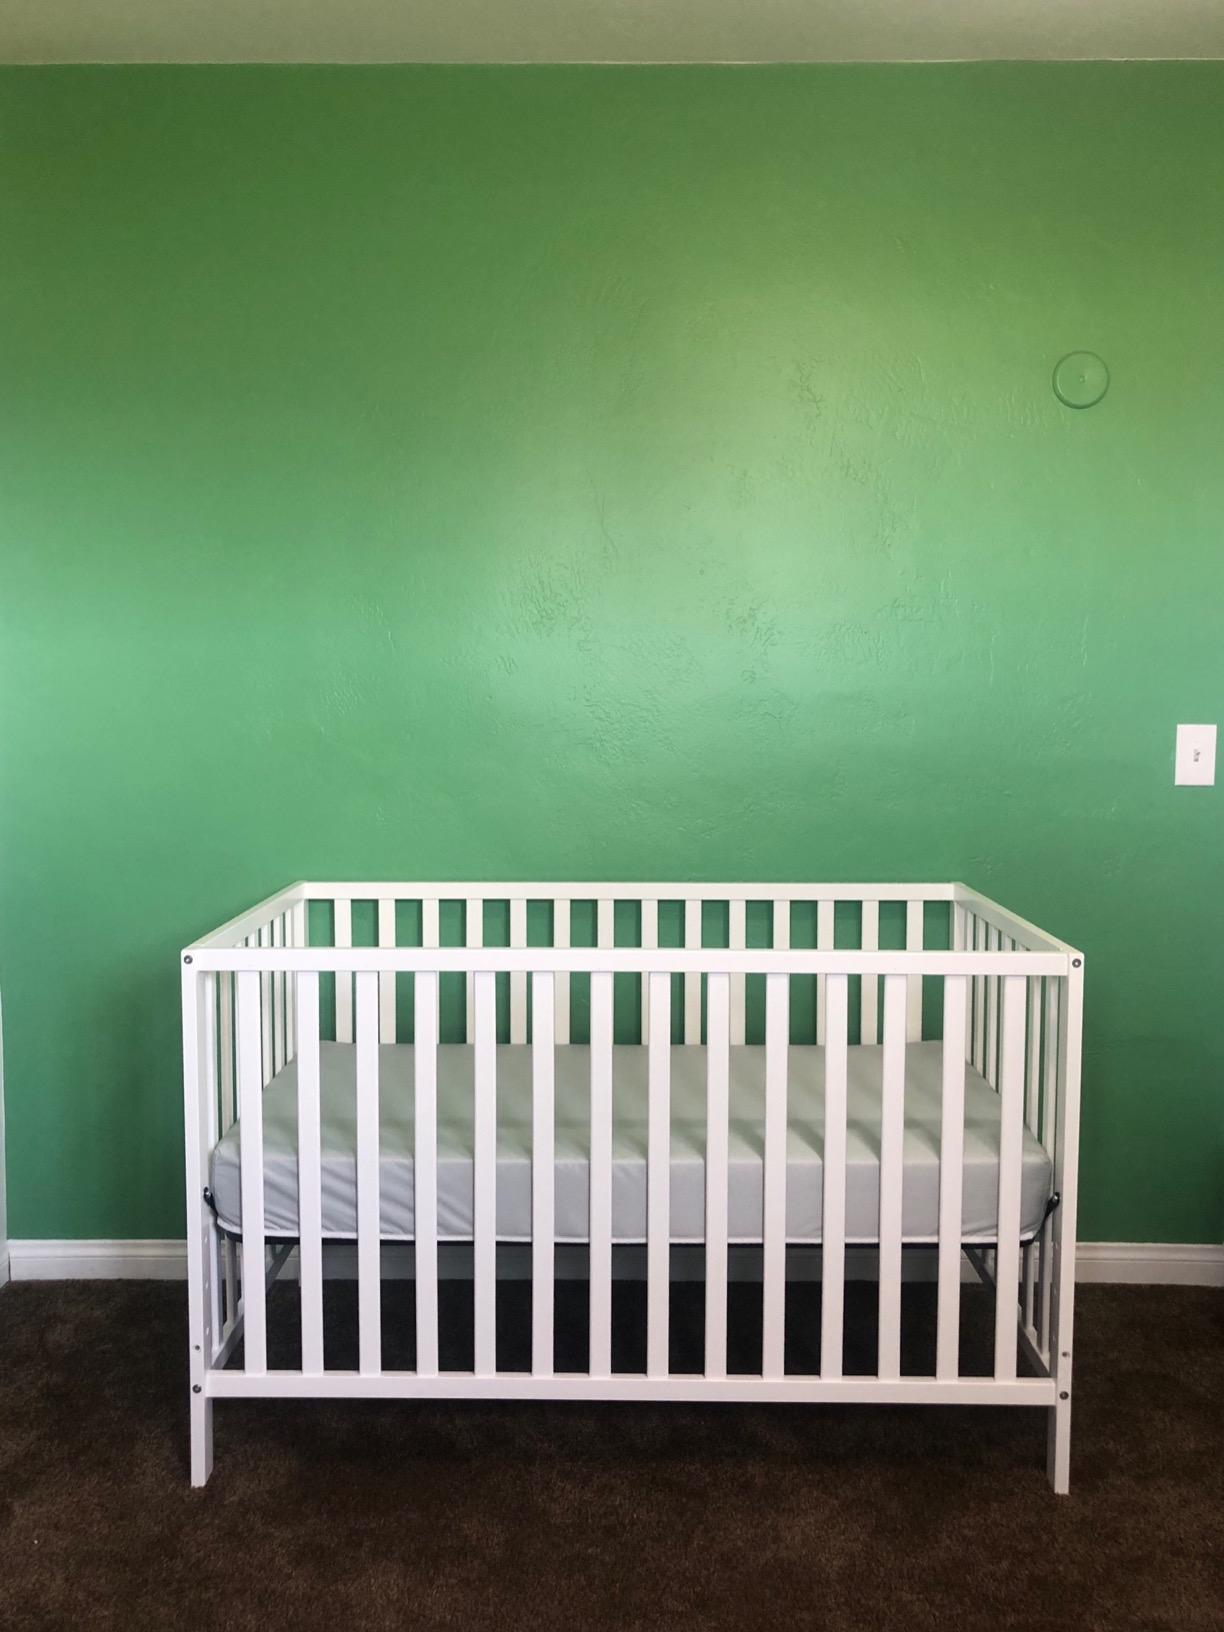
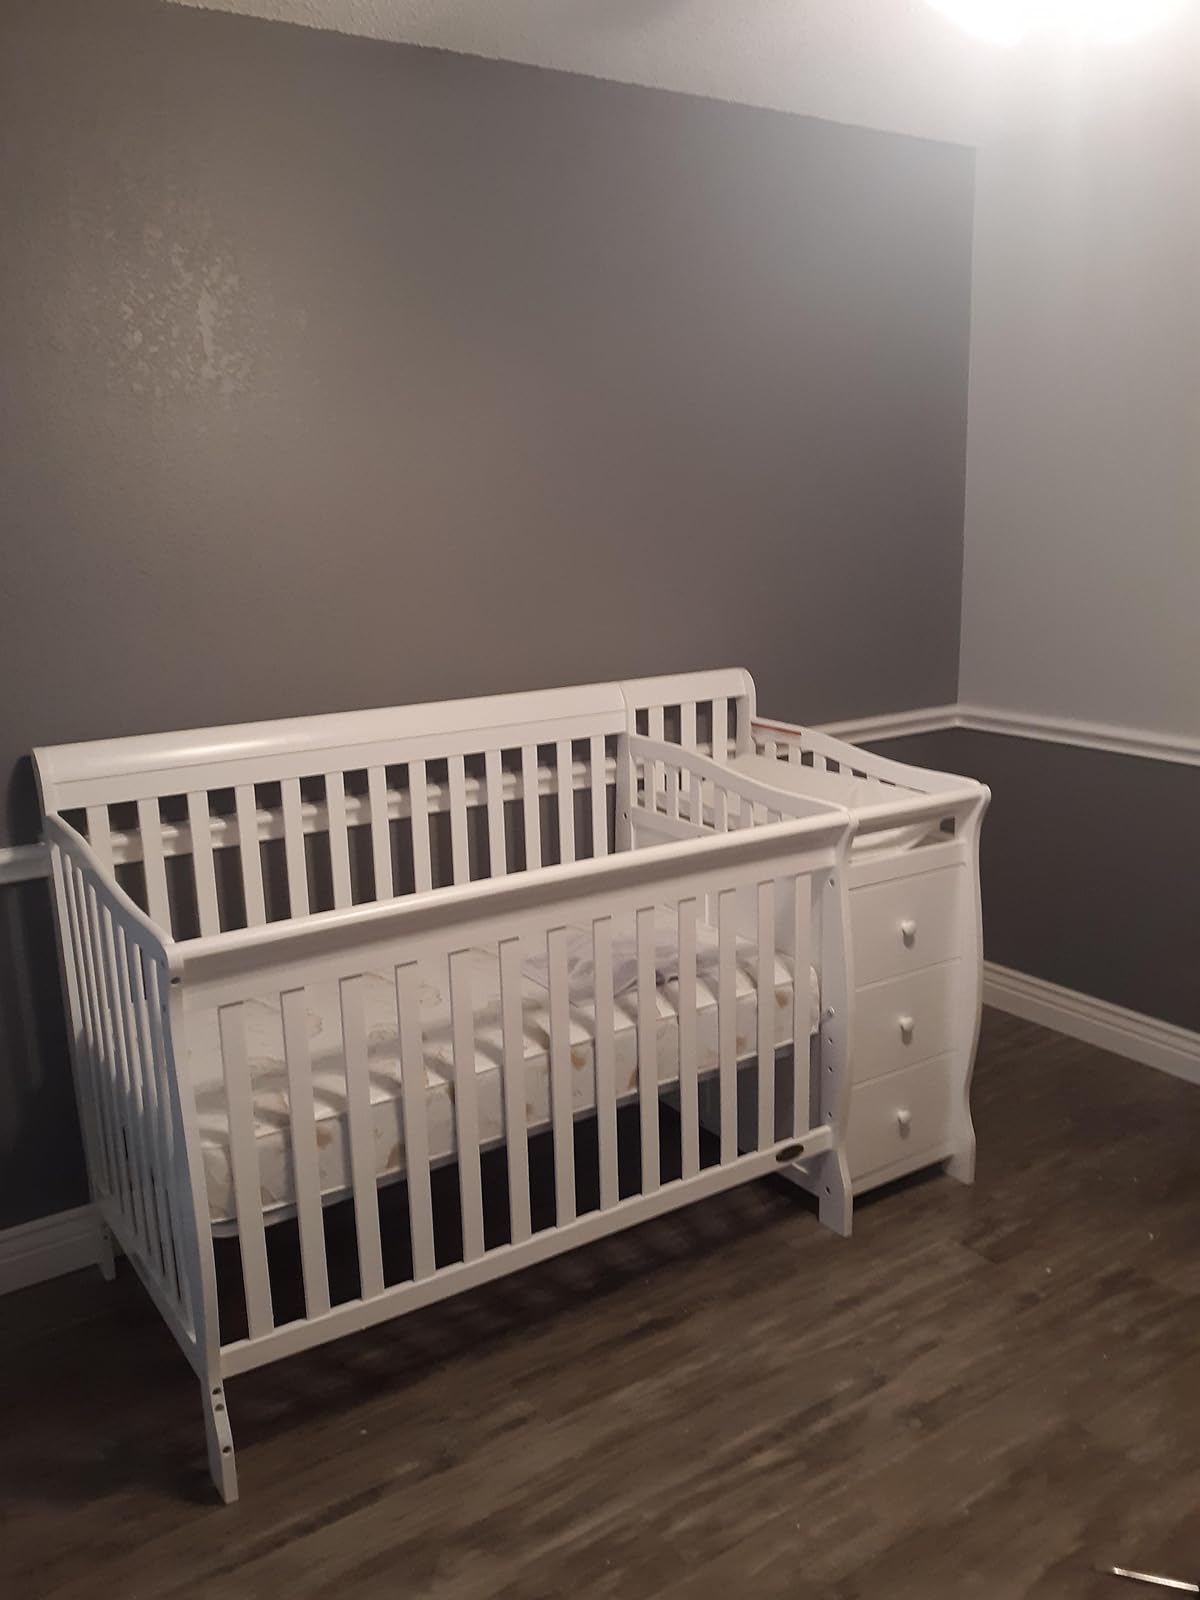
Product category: products_crib
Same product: no